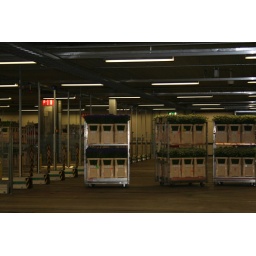
flower auction, automatical flower transport in the building